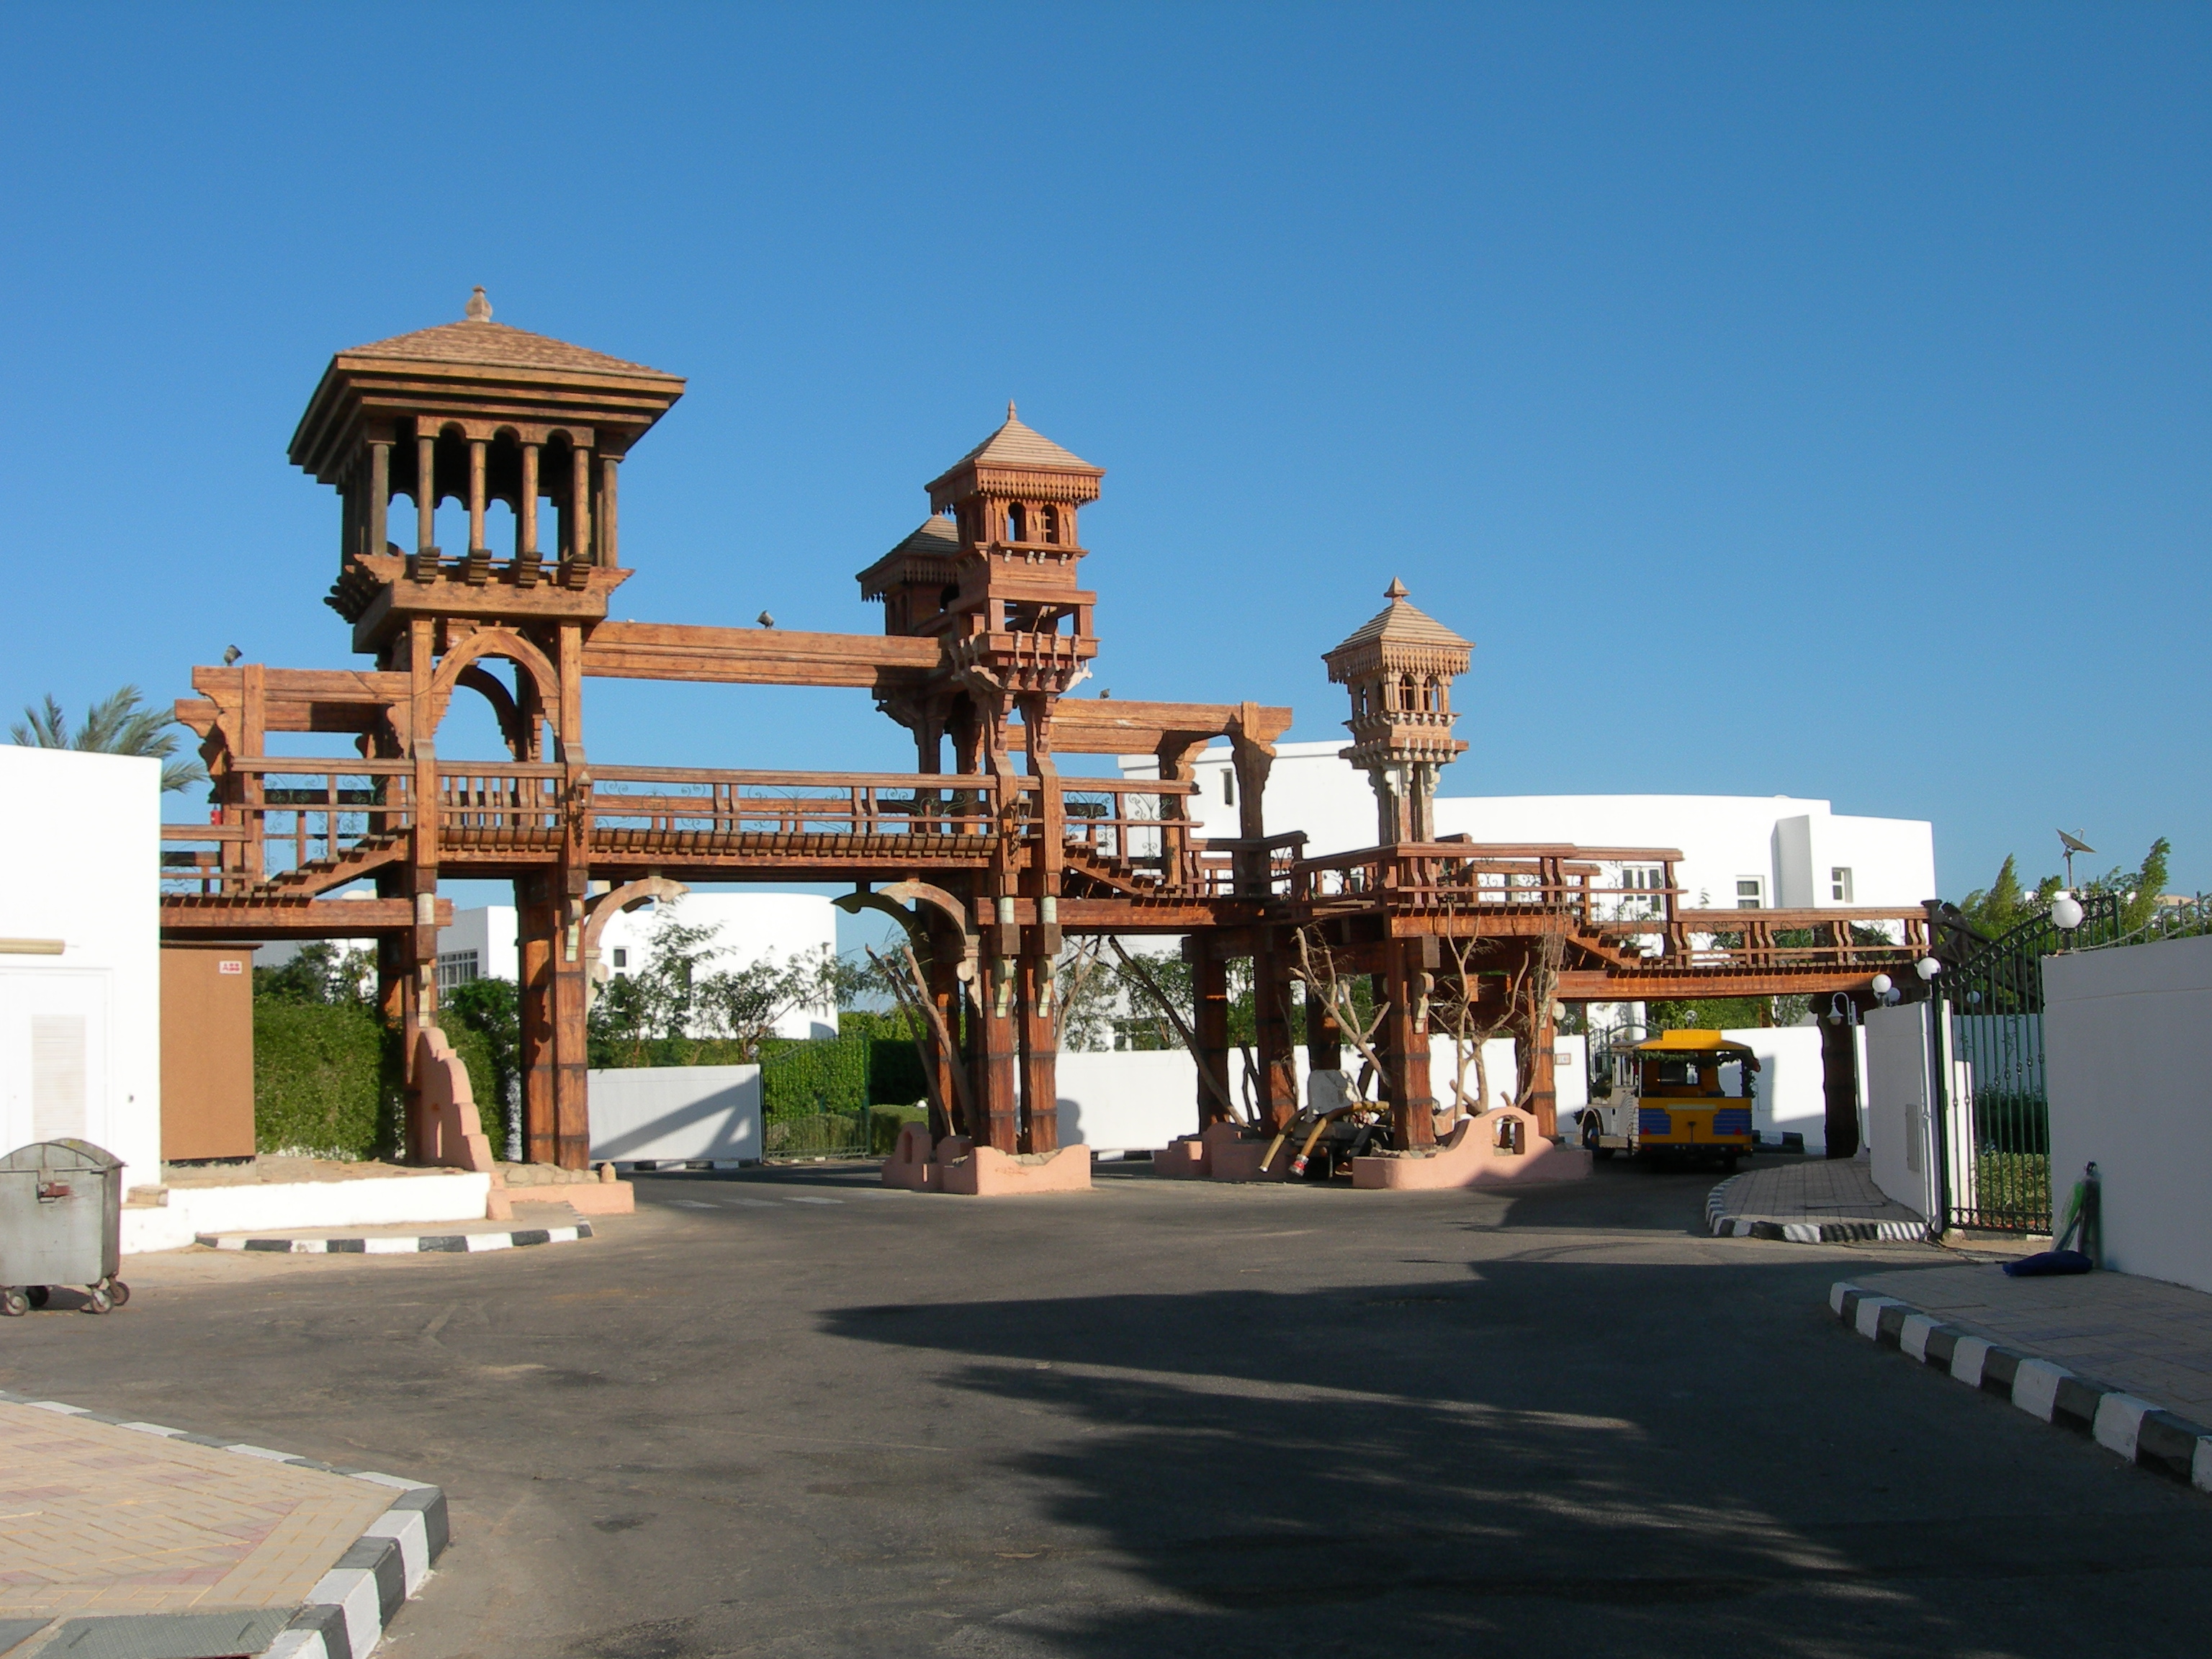
architecture, bridge, town, palace, walkway, vacation, travel, plaza, nikon, egypt, resort, estate